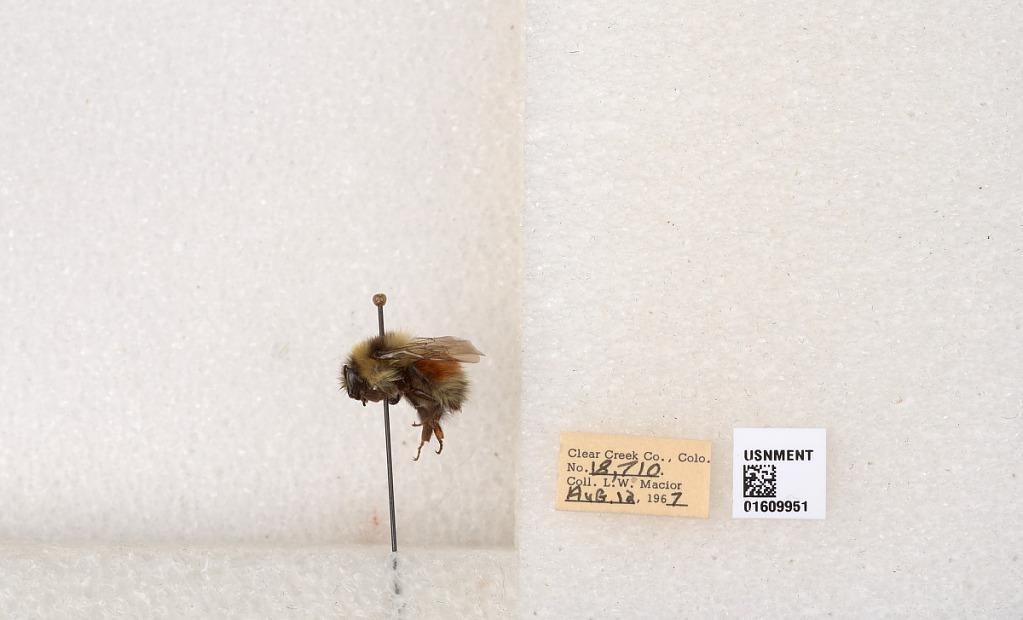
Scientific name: Bombus (Pyrobombus) sylvicola Kirby
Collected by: L. Macior
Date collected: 1967-8-12
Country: United States
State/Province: Colorado
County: Clear Creek
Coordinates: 39.6856, -105.645